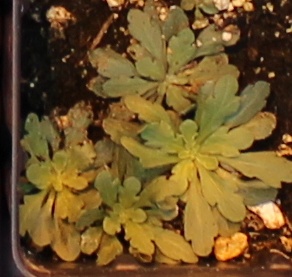
Label: Horseweed